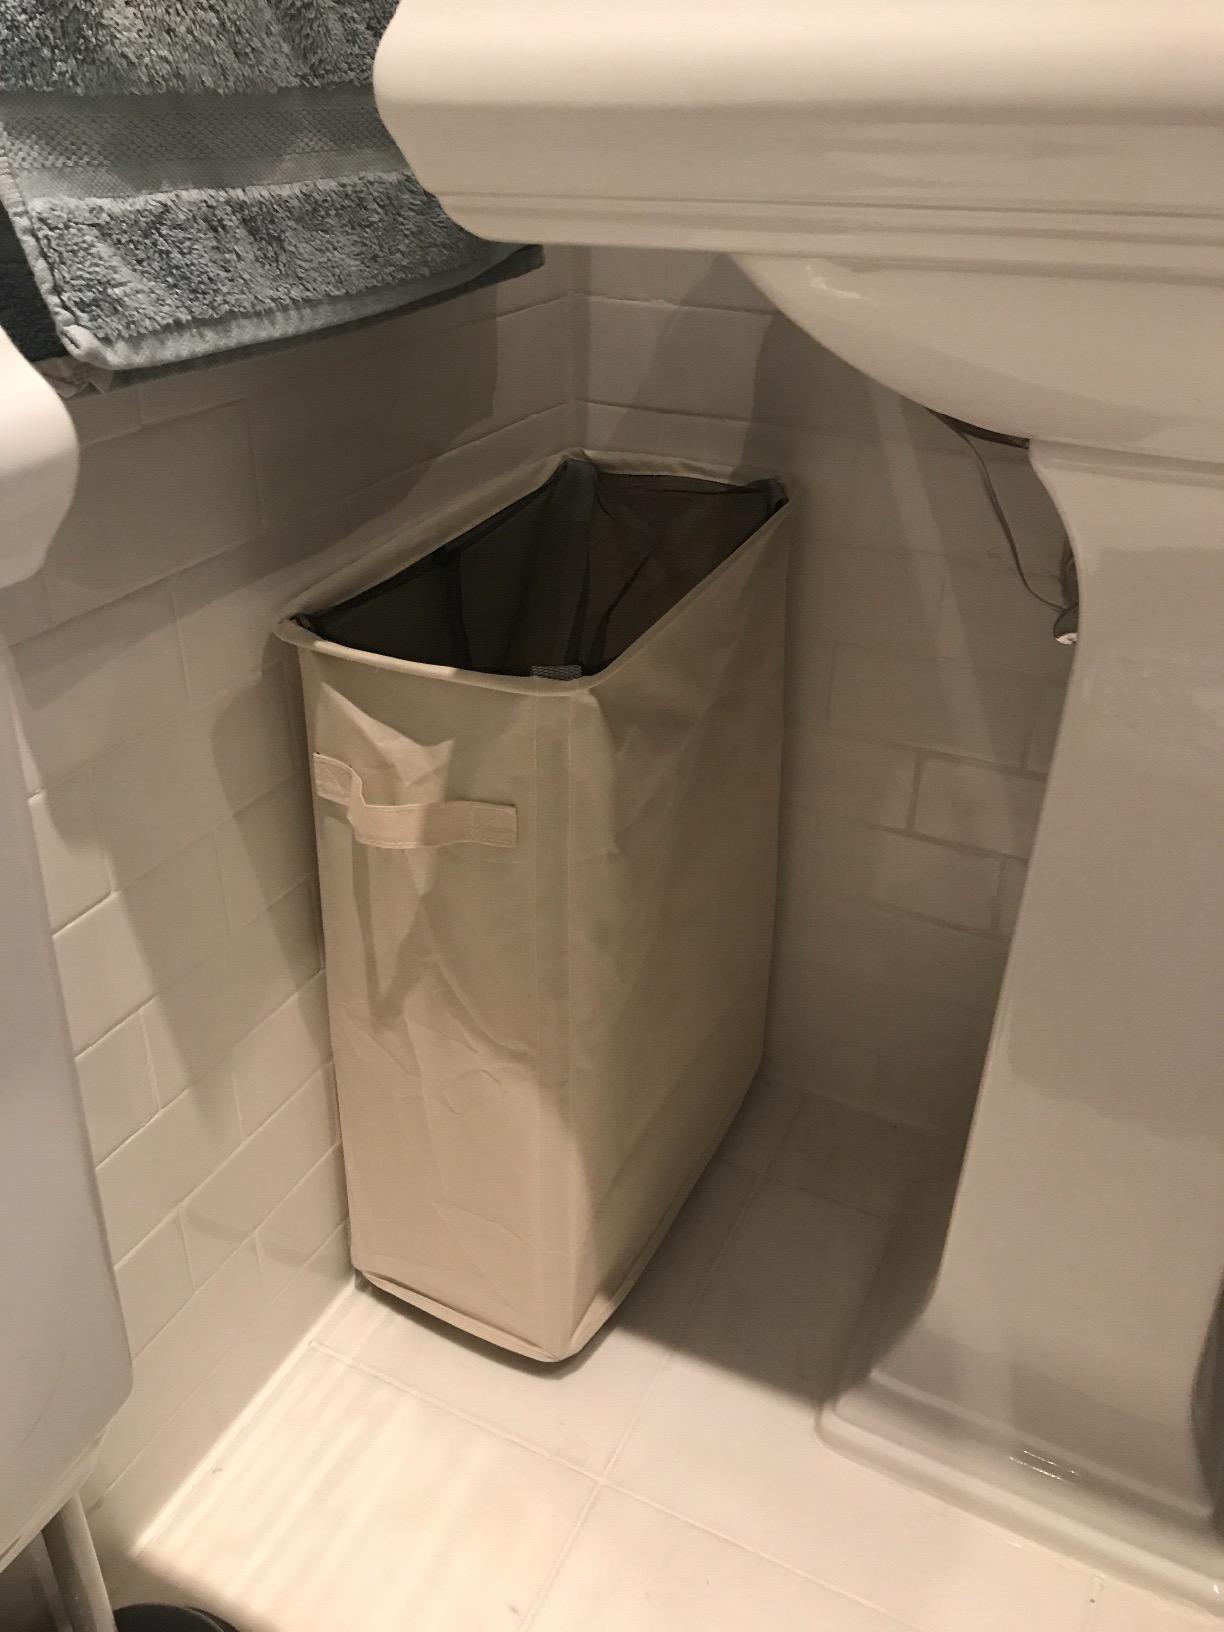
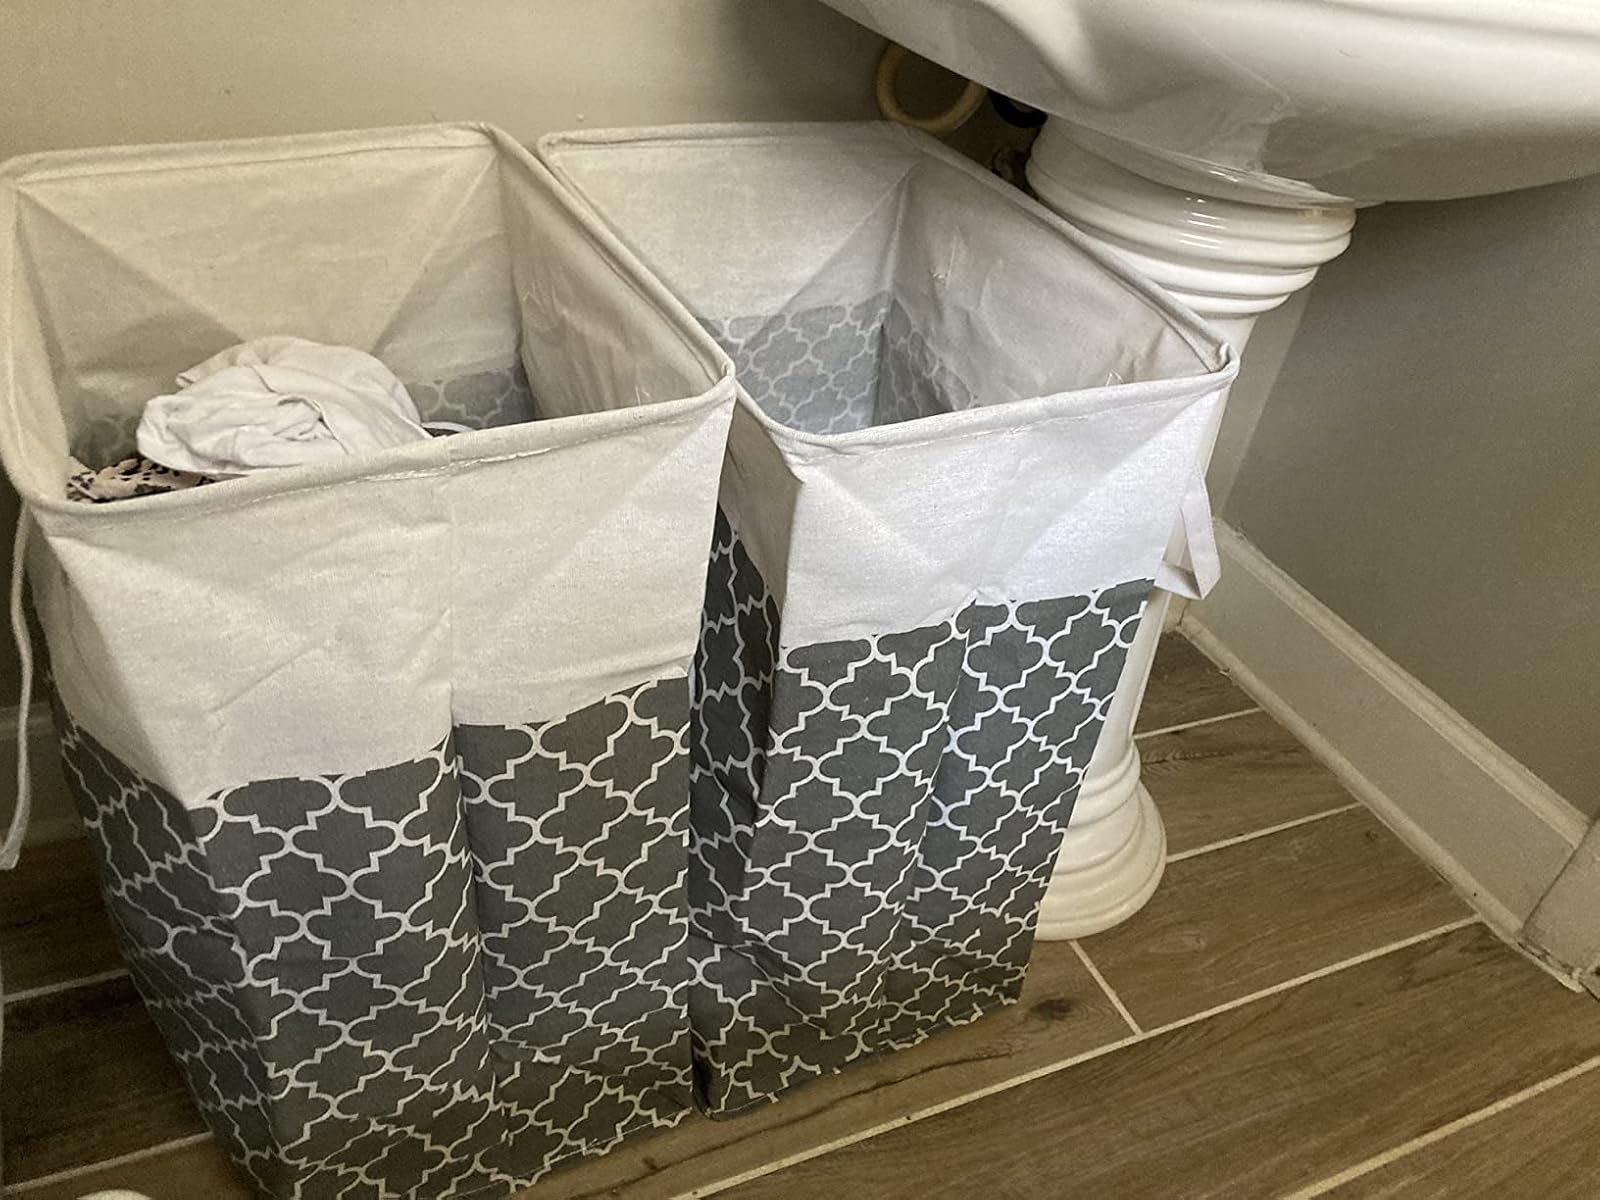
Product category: items_hamper
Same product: no